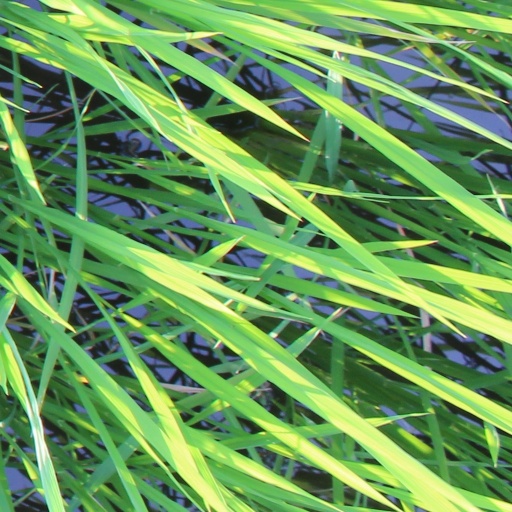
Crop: rice